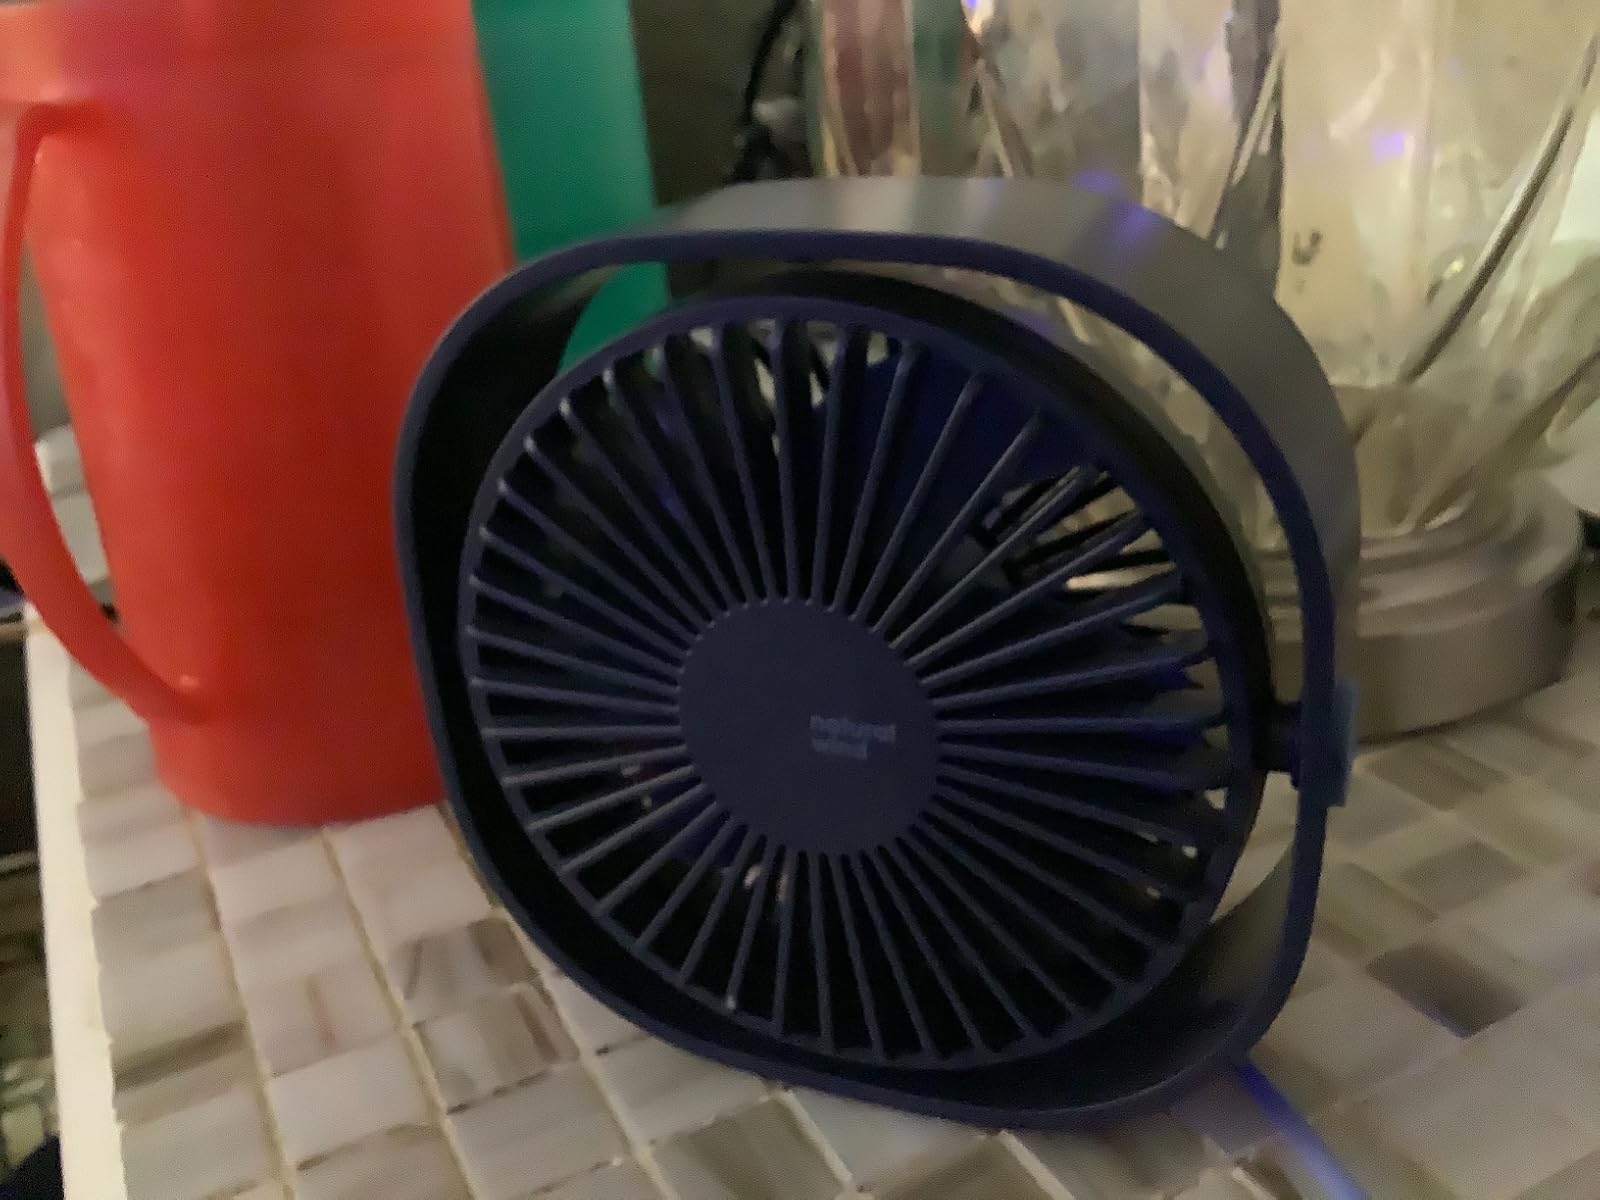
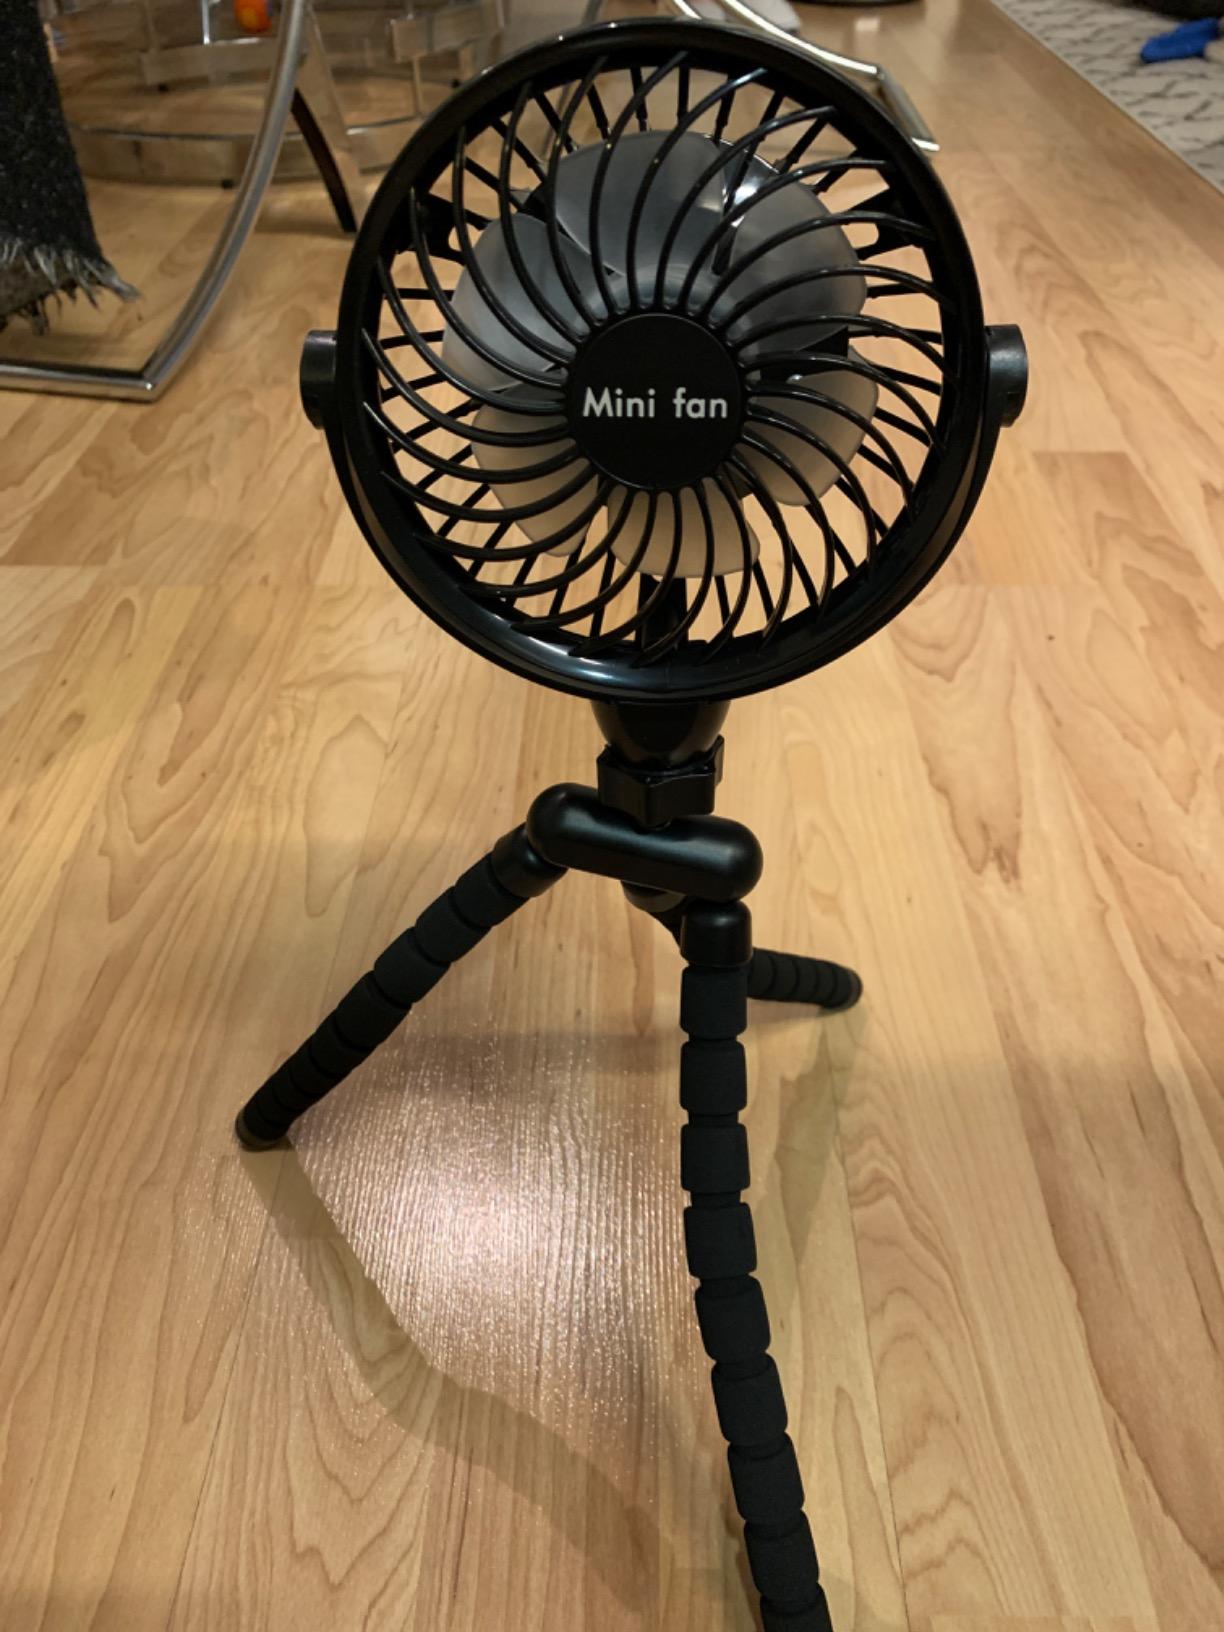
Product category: fan
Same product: no